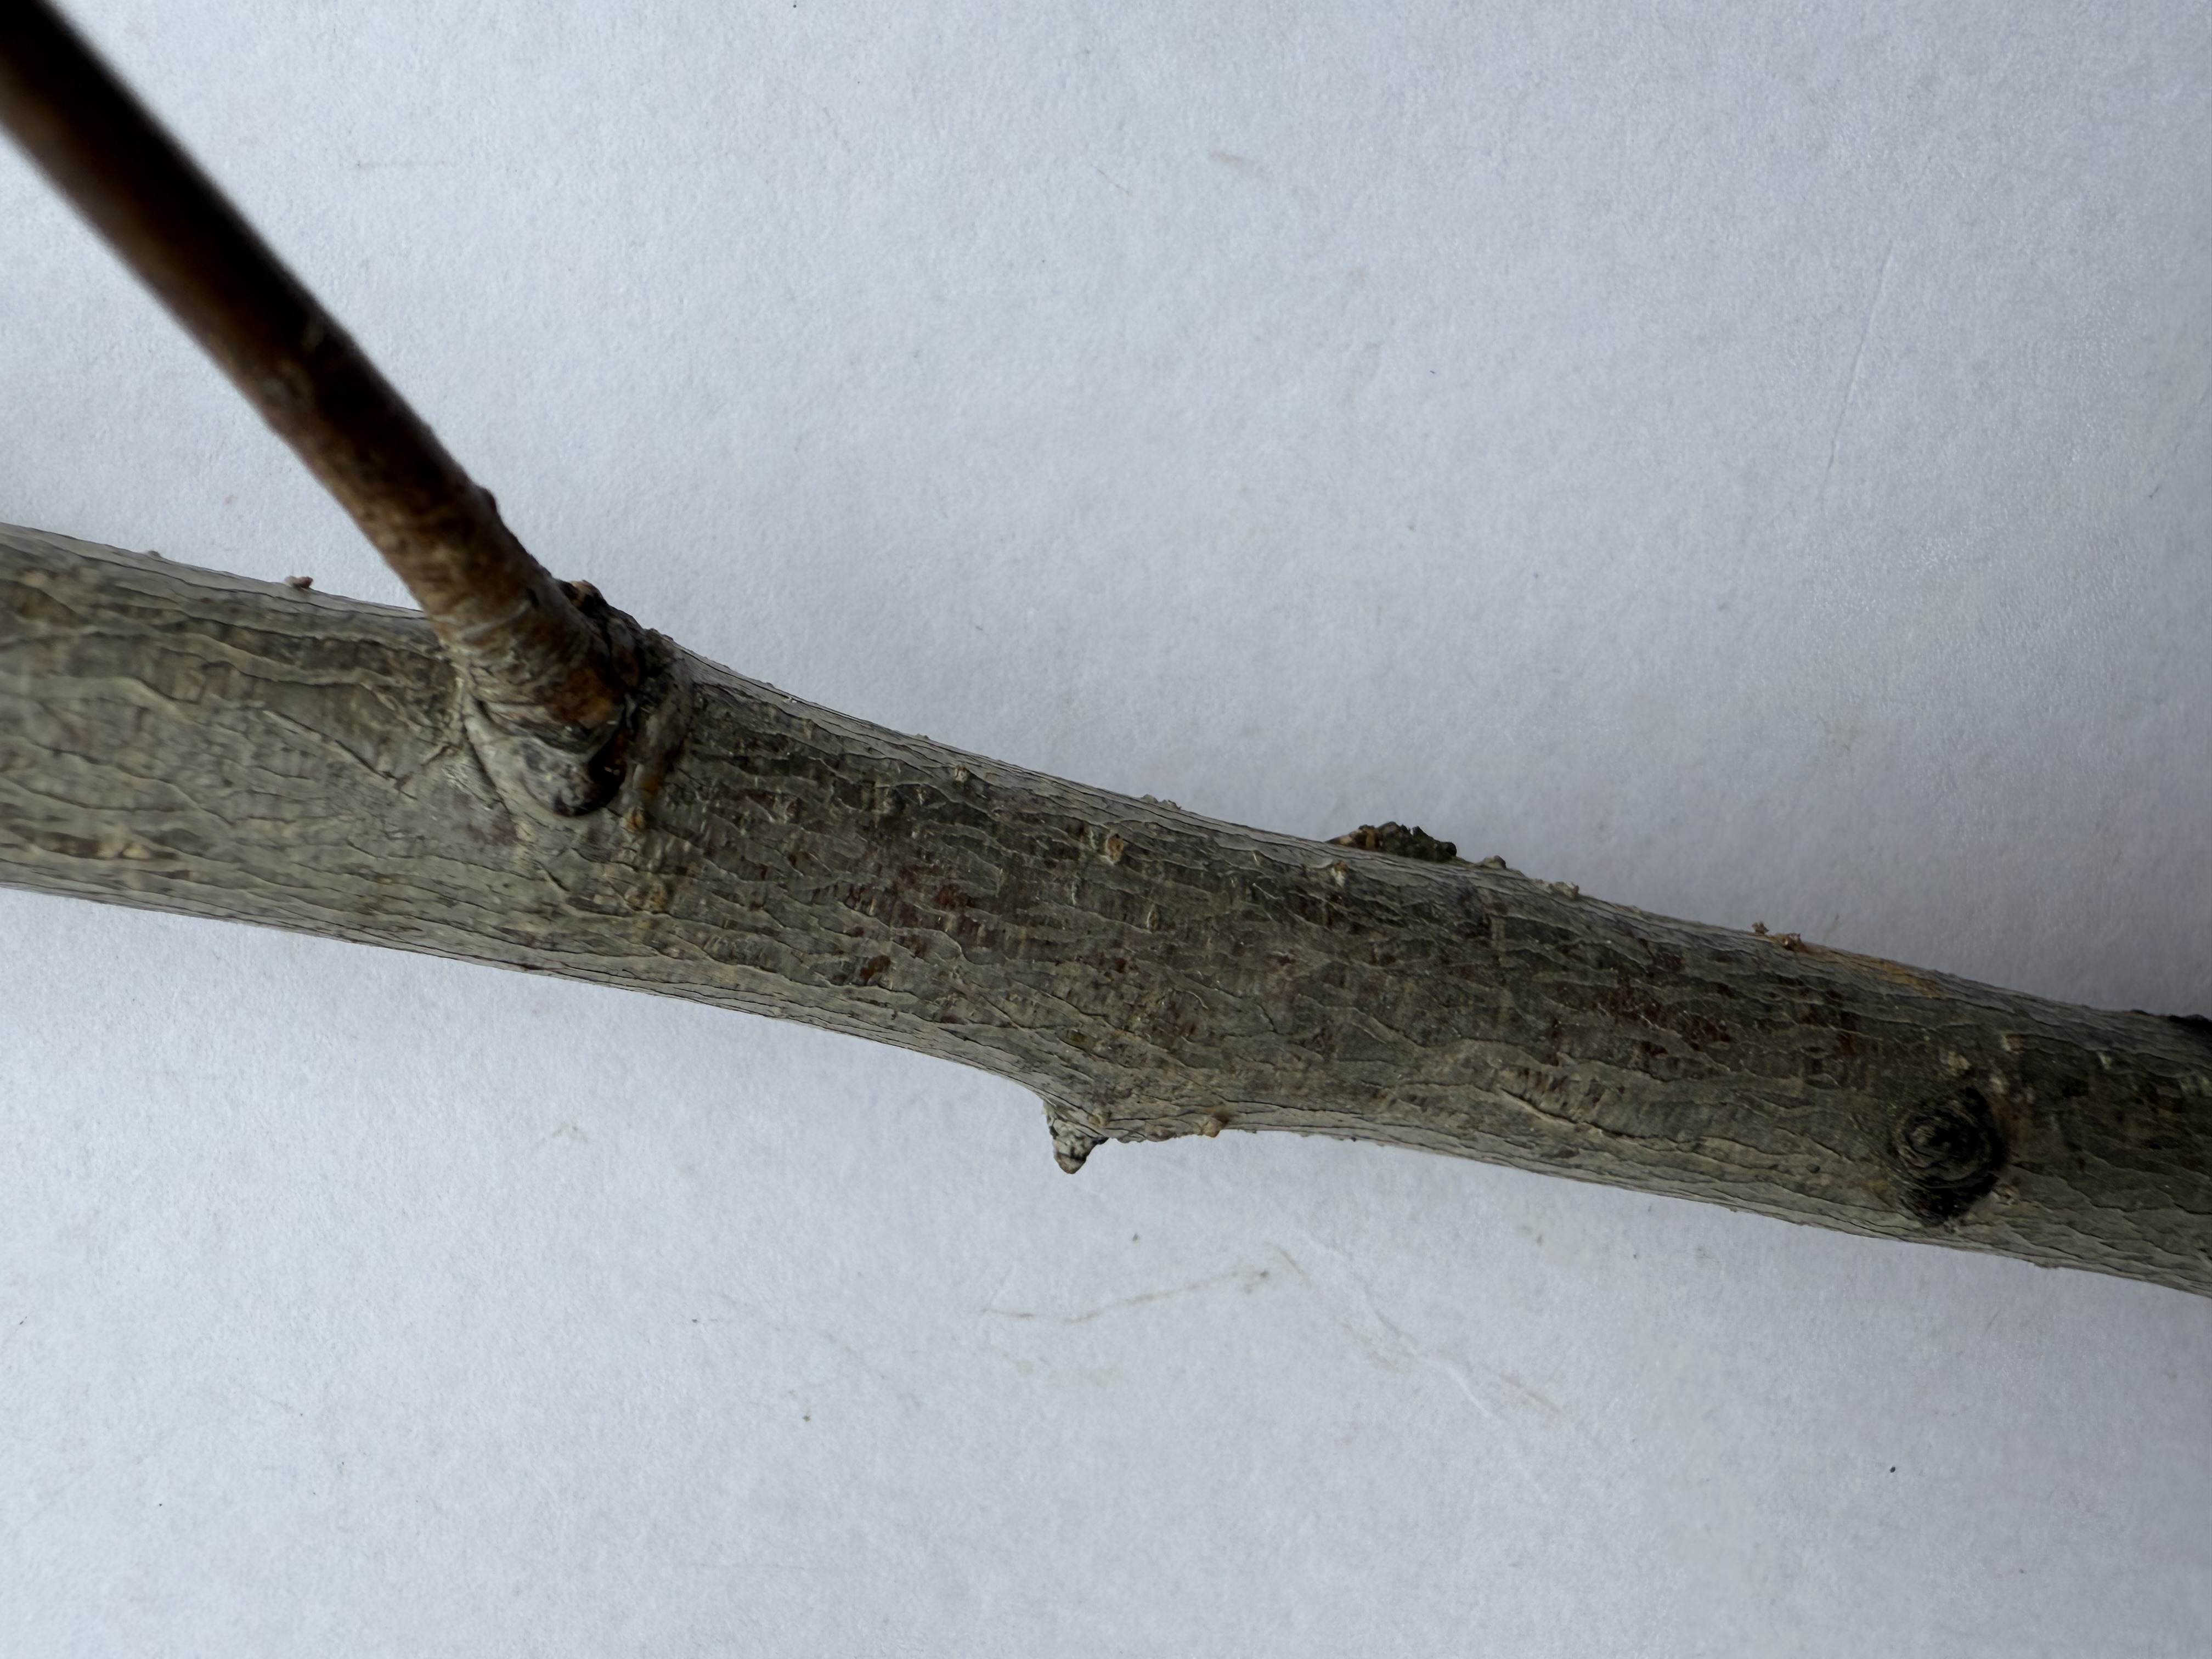
Variety: White Nectarine